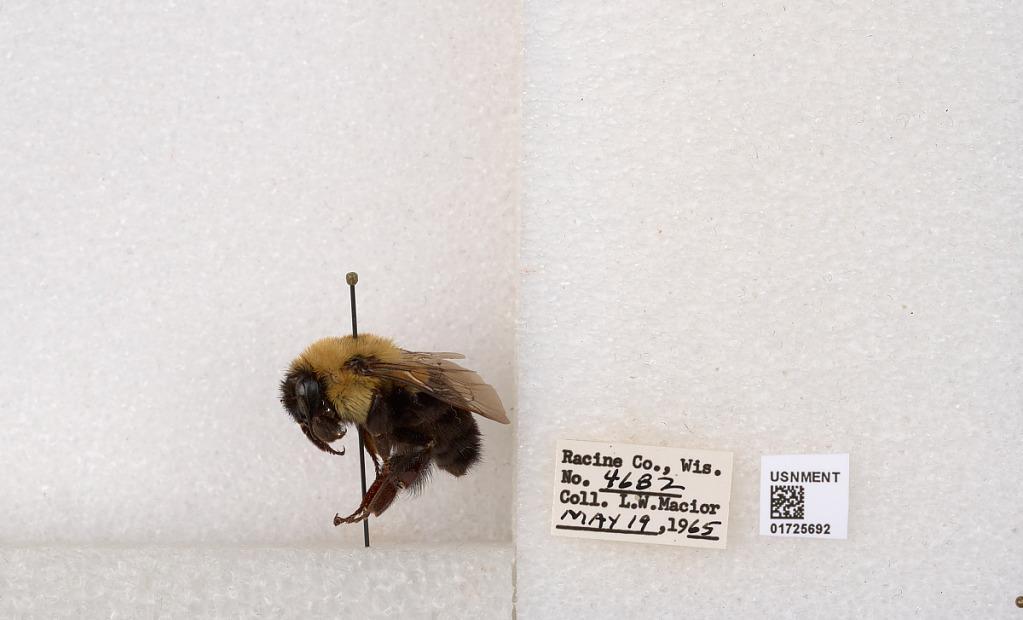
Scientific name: Bombus impatiens Cresson
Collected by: L. Macior
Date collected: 1965-5-19
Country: United States
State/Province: Wisconsin
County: Racine
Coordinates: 42.7299, -87.8123